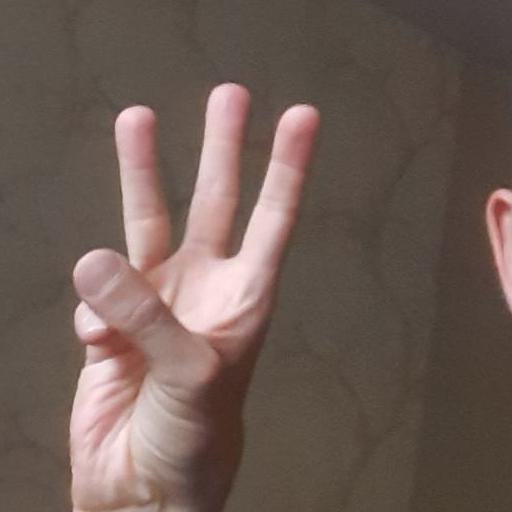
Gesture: three